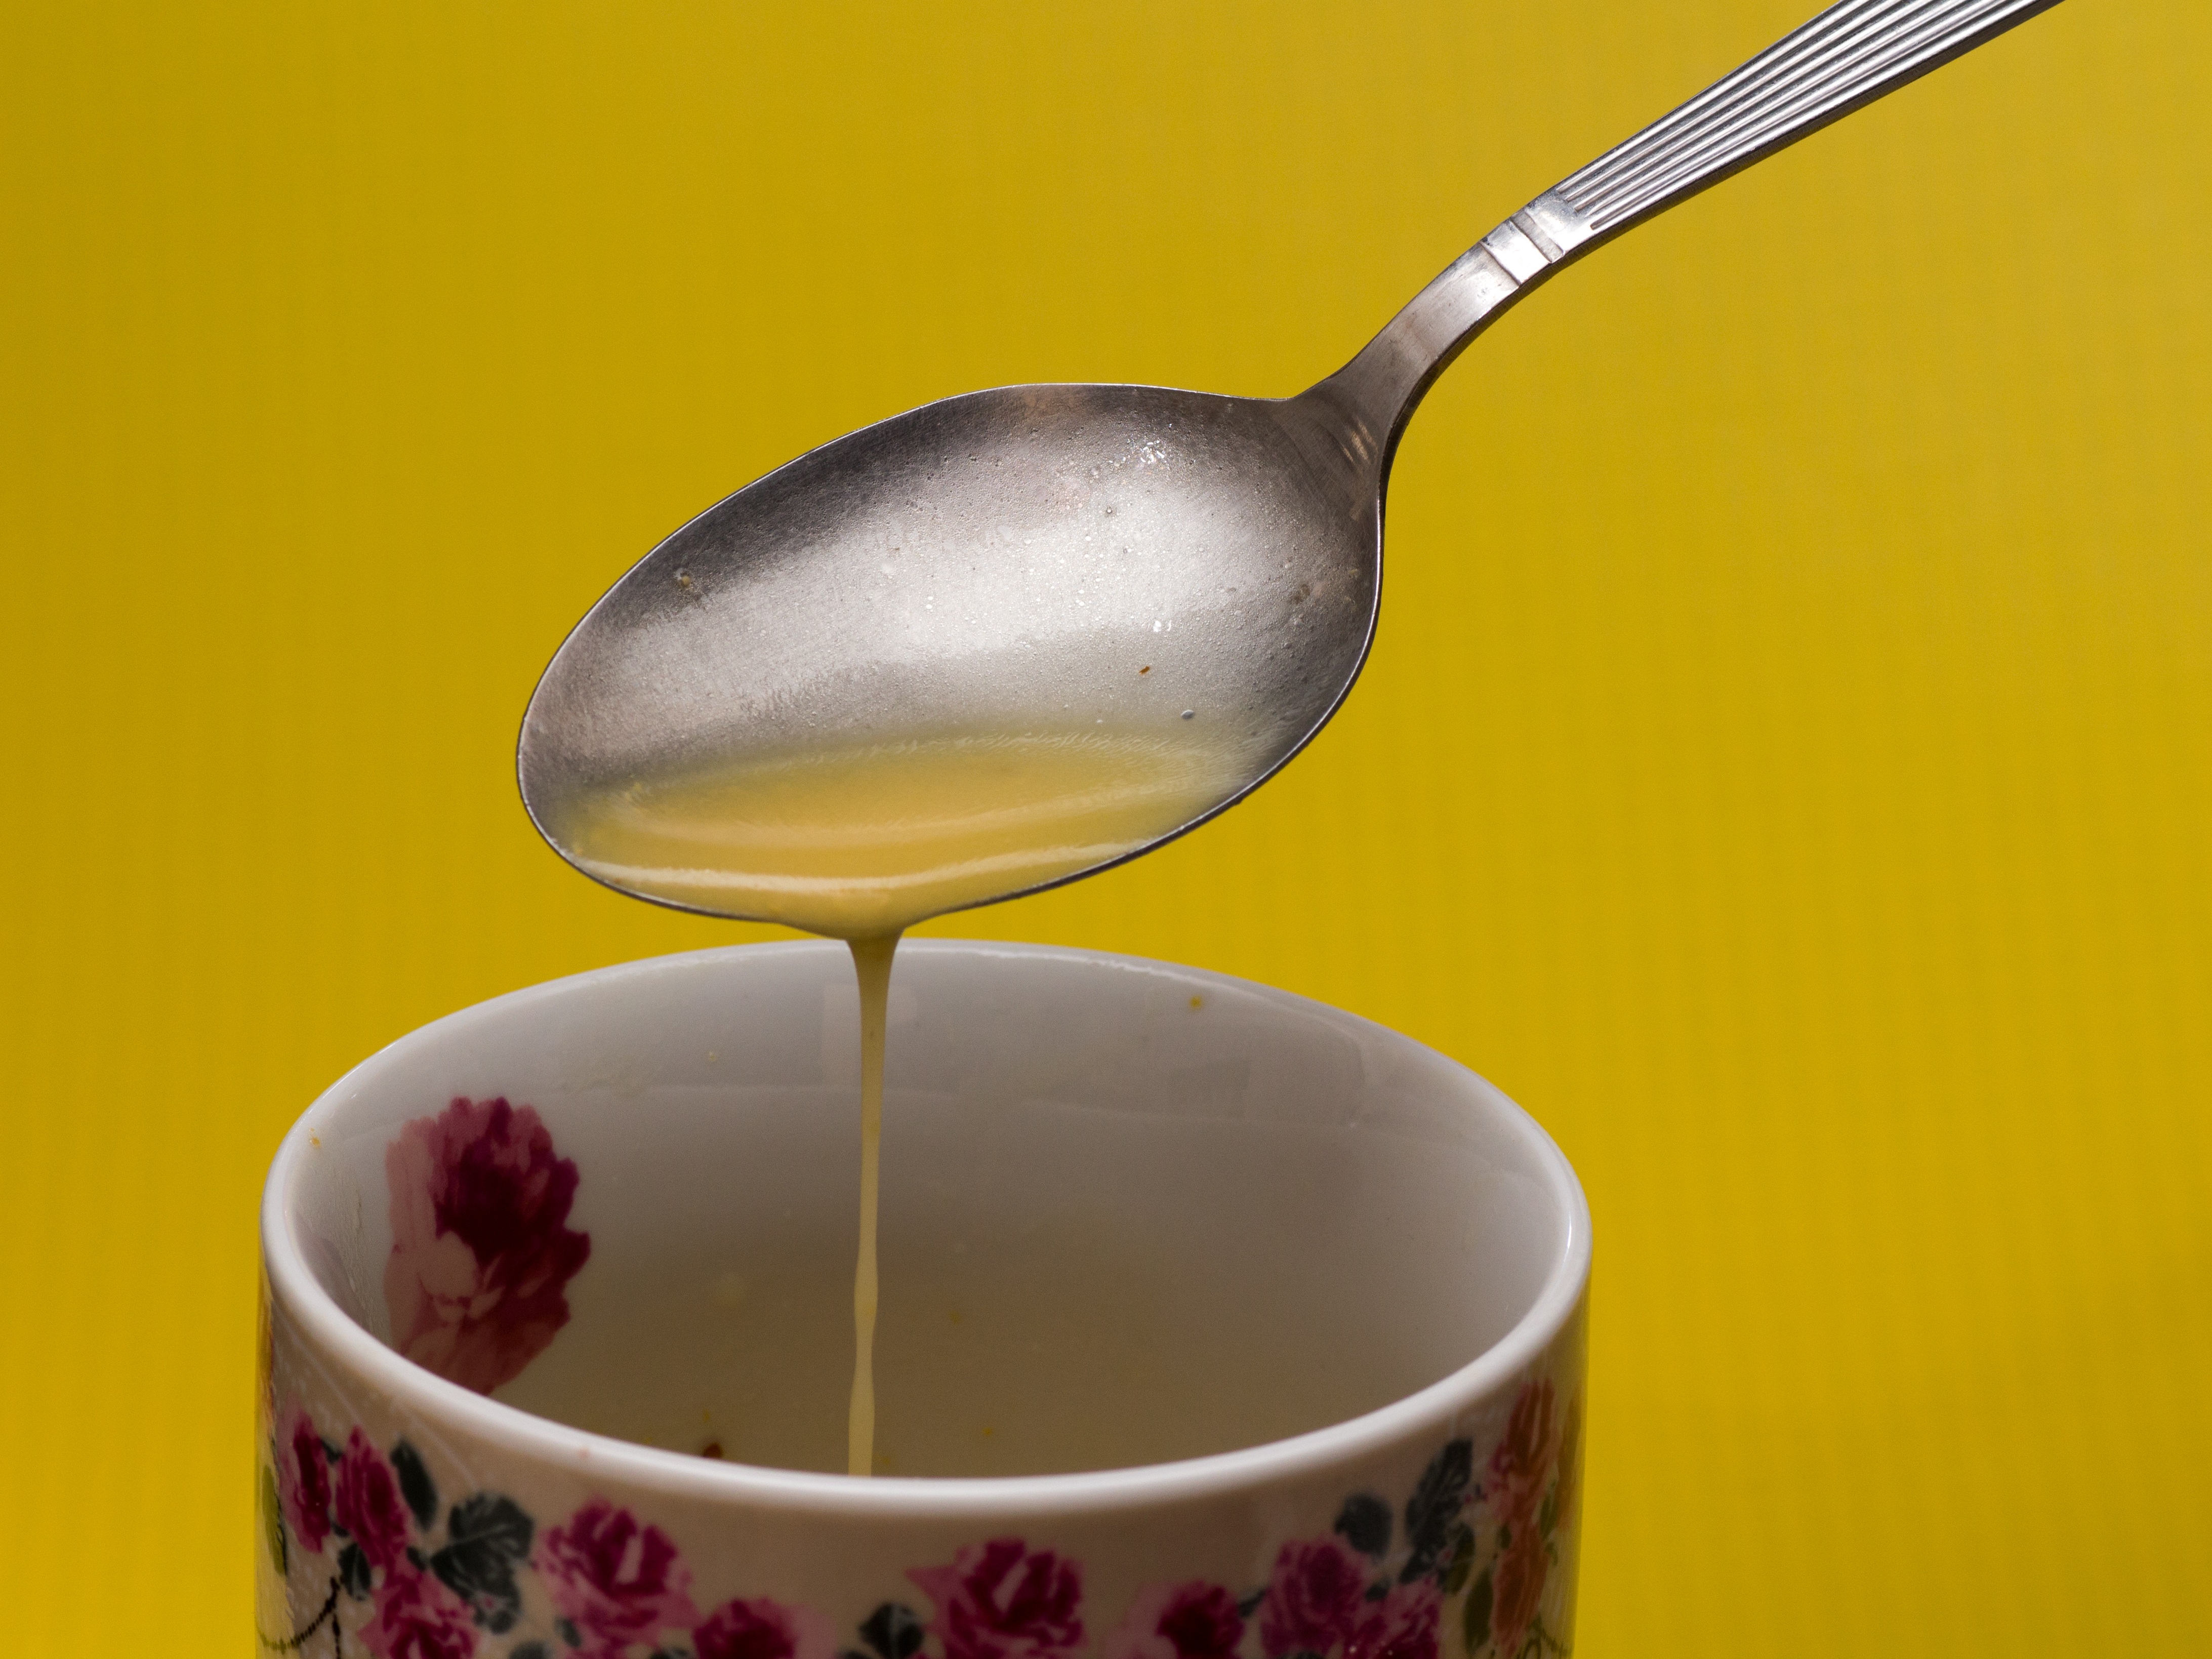
cup, food, produce, eat, spoon